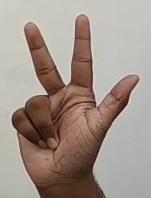
ASL sign: 3